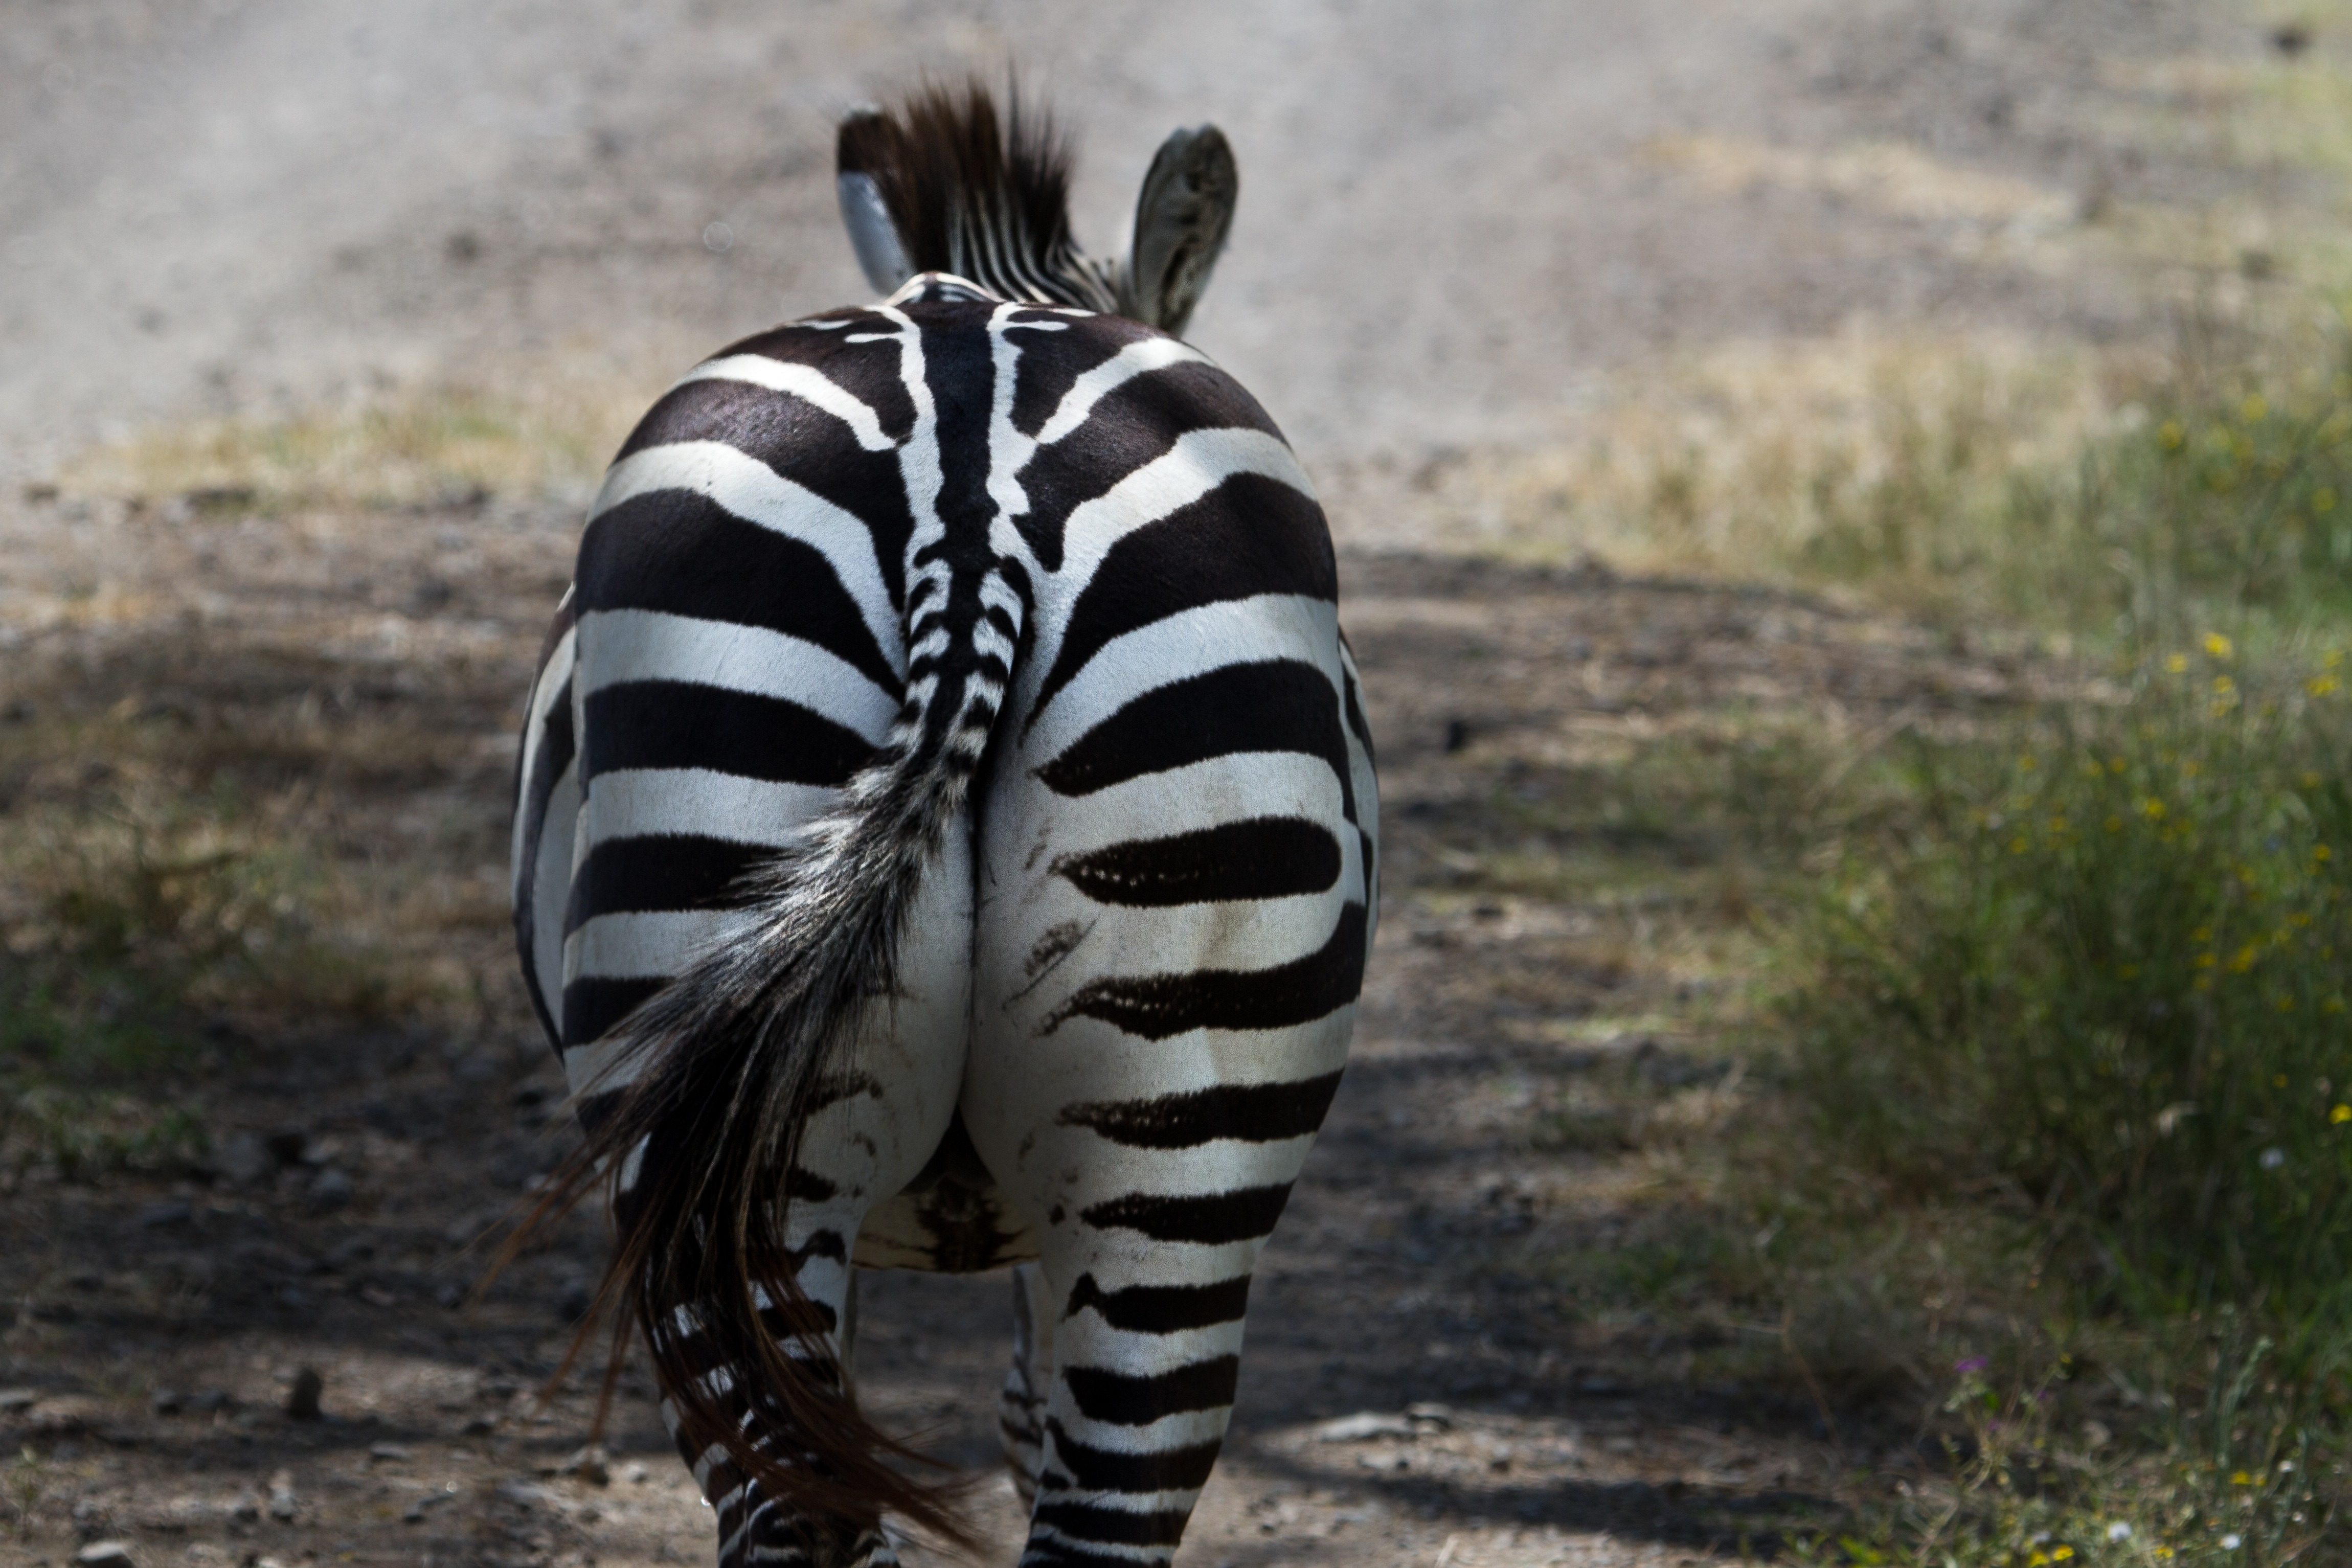
nature, wildlife, africa, holiday, mammal, national park, fauna, zebra, animals, mammals, safari, kenya, plains zebra, lake nakuru, east africa, horse like mammal